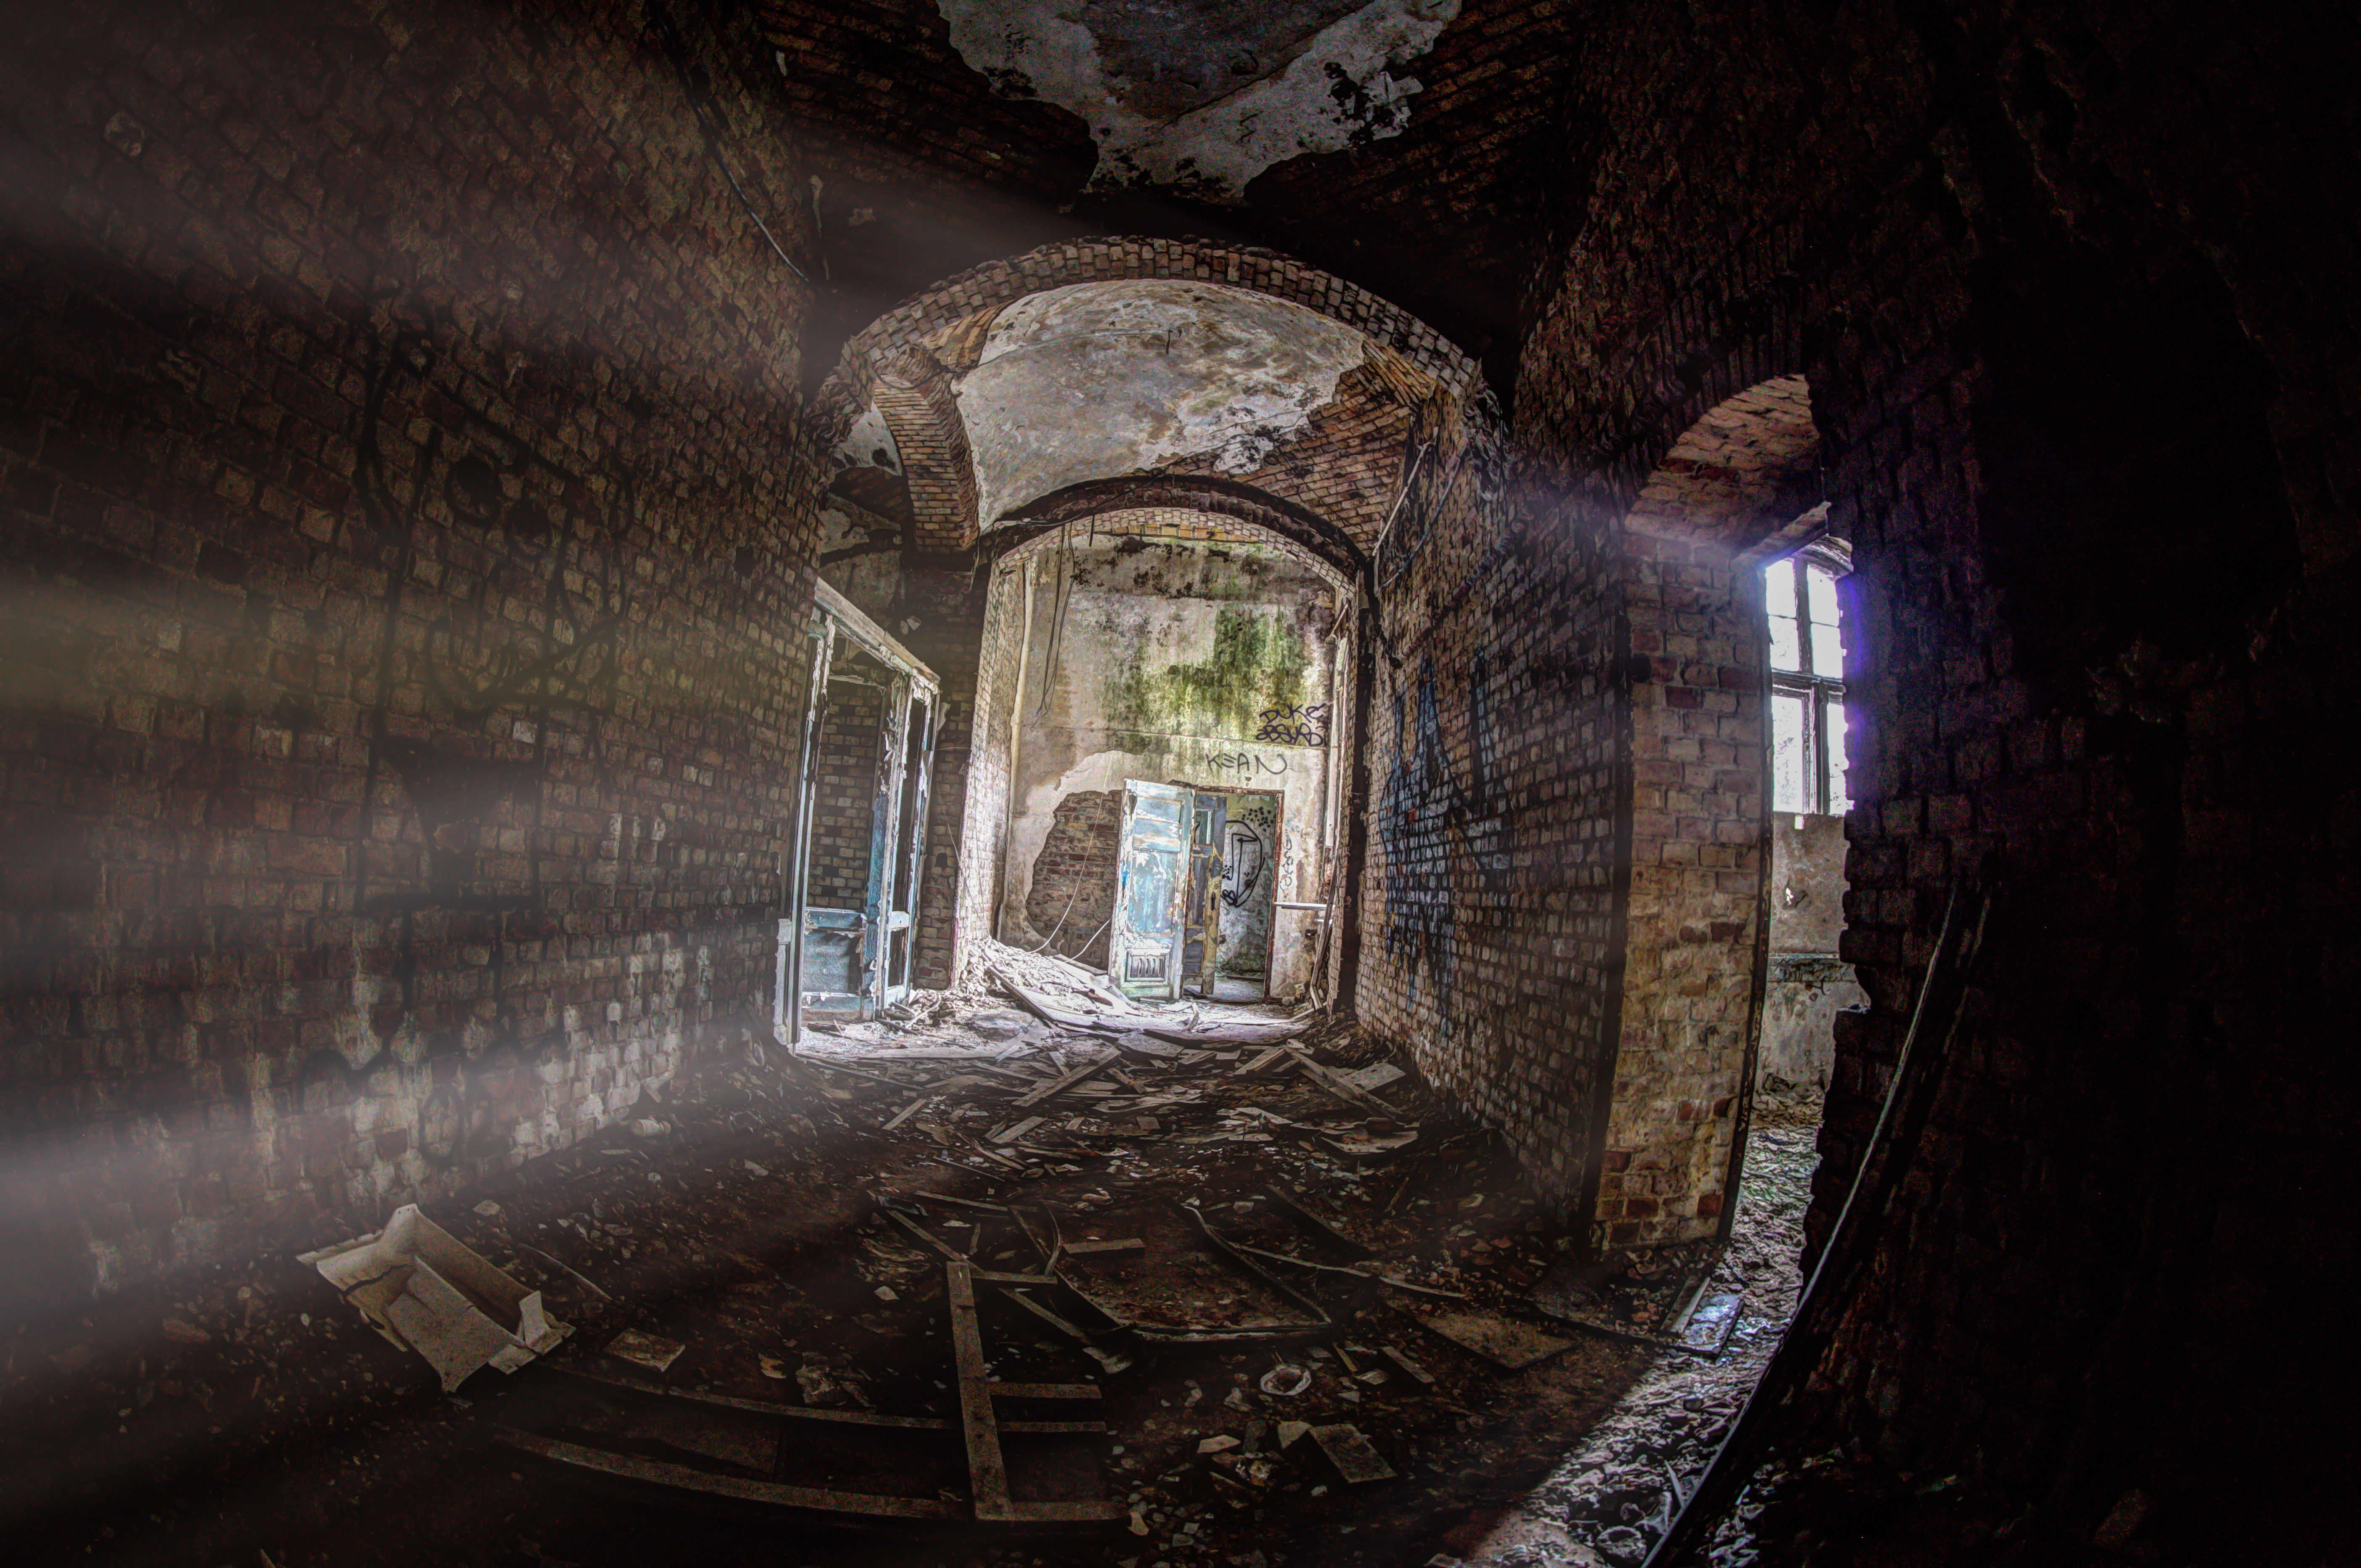
creative, light, night, sunlight, tunnel, beam, canon, darkness, free, creativecommons, art, cool image, ruins, infrastructure, beams, commons, berlin, lostplace, royaltyfree, wendelin, jacober, foto, lightbeams, lichter, photogrpahy, lichtstrahlen, strahlen, berlinhdr, bilder, lizenzfreie, i, screenshot, hdrgrunge, beelitzhdr, berlinotherside, newwordhdr, hdrendzeit, hdrendtime